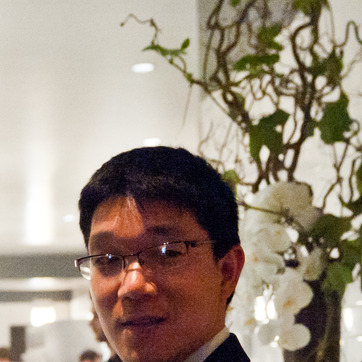
Material: hair